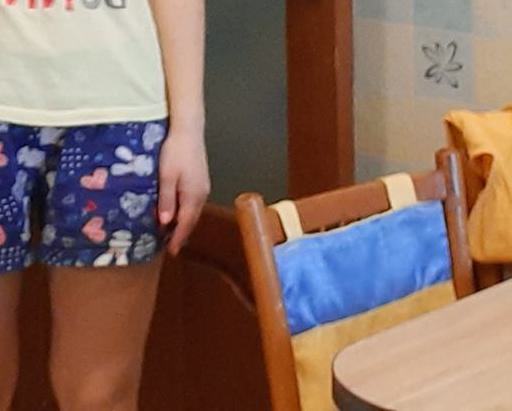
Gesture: no_gesture